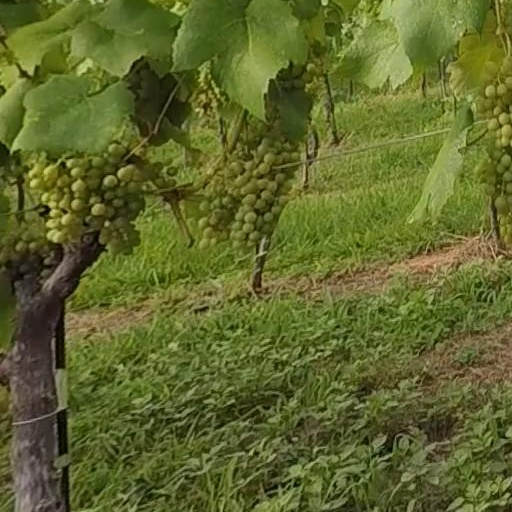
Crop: grape